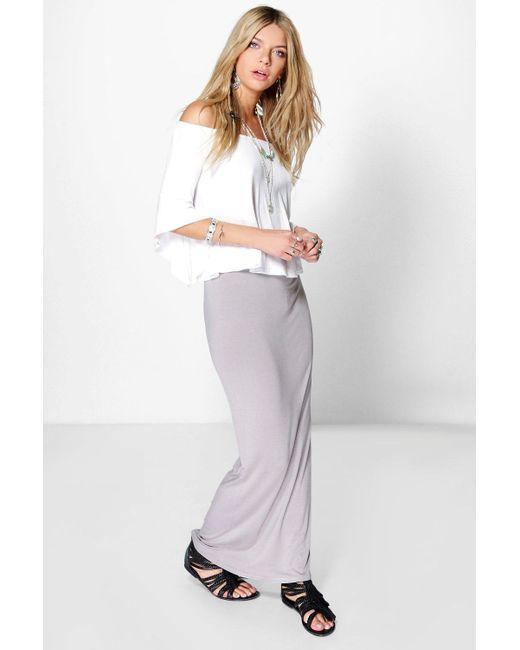
Pullover-Maxirock in Grau Meliert